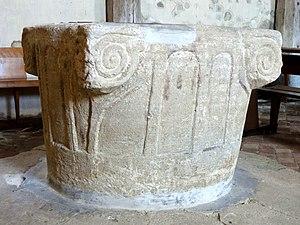
L'église Saint-Félix est une église catholique paroissiale située à Saint-Félix, dans l'Oise, en France. Elle réunit une vaste nef unique du début du XIIᵉ siècle à un chœur gothique du XIIIᵉ siècle, qui se compose de trois vaisseaux parallèles, et se termine par un chevet plat. Le portail occidental, de la première période gothique, constitue l'amorce d'une nouvelle façade, qui est finalement restée inachevée. L'intérieur de la nef surprend par une charpente portée en partie par des poteaux de bois, dont certains se superposent aux petites baies romanes, et évoque une grange plutôt qu'un édifice religieux. Les trois vaisseaux du chœur, relativement cloisonnés et d'une facture rustique, sont séparés par des grandes arcades flamboyantes, issues d'une reprise en sous-œuvre au cours de la première moitié du XVIᵉ siècle. De l'architecture d'origine, ne restent plus que les réseaux des fenêtres, en partie incomplets, et des vestiges des supports. Les voûtes d'ogives actuelles sont purement fonctionnelles, et ne reflètent aucun style particulier. L'église Saint-Félix fait l'objet d'une inscription au titre des monuments historiques depuis le 30 novembre 1960.